United States Army Herald Trumpets

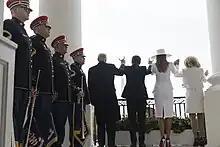

The Army Herald Trumpets is derived from the United States Army Band, founded in 1922. Following successful international tours during World War II, the band split into various sub-groups, including the Herald Trumpets.